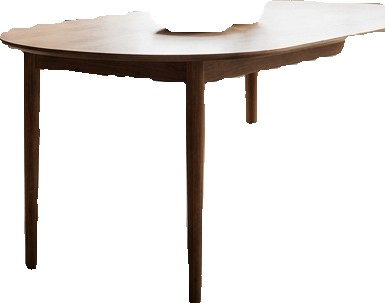
Surface category: table